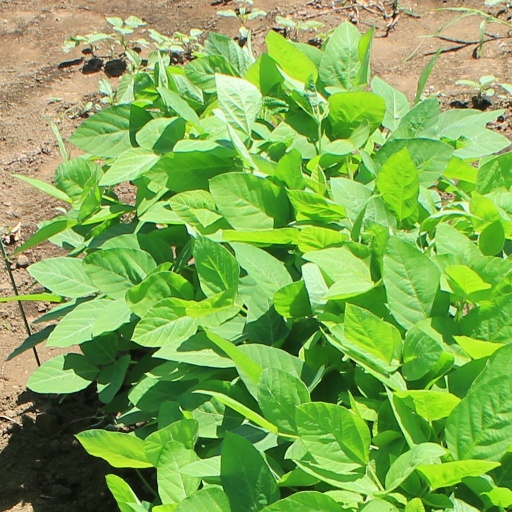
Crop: soybean